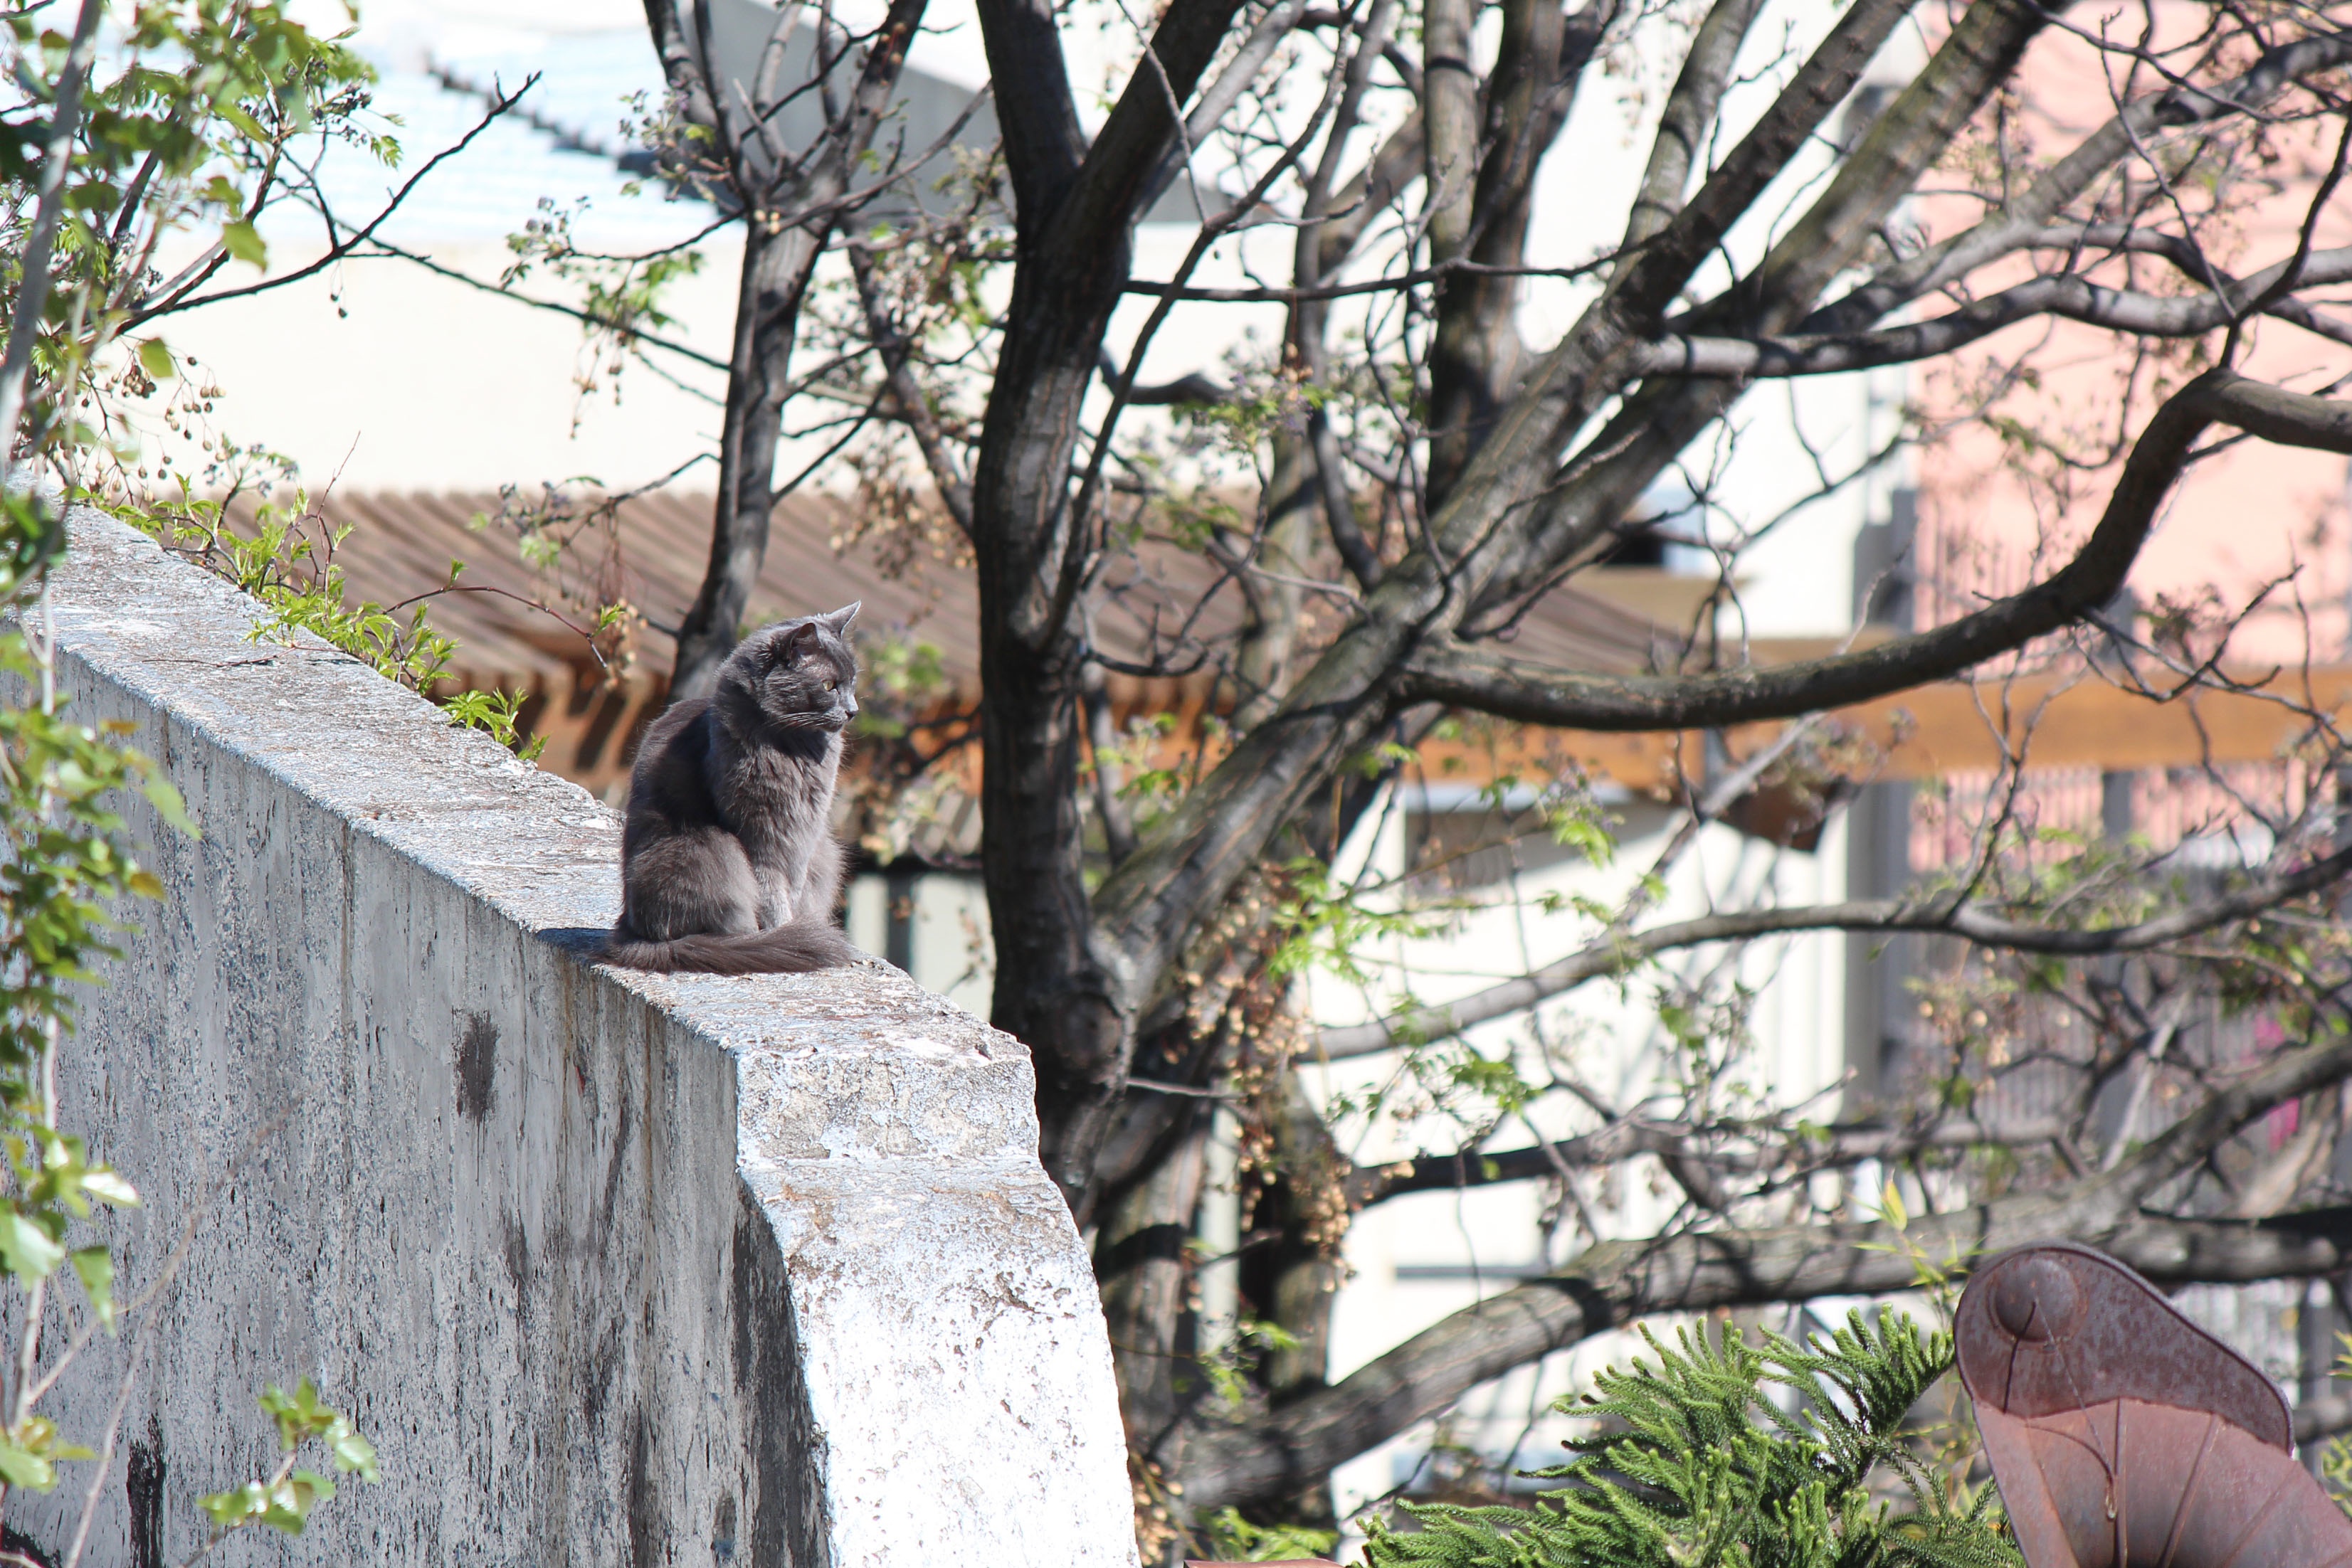
tree, branch, flower, recreation, wildlife, zoo, fauna, outdoor recreation